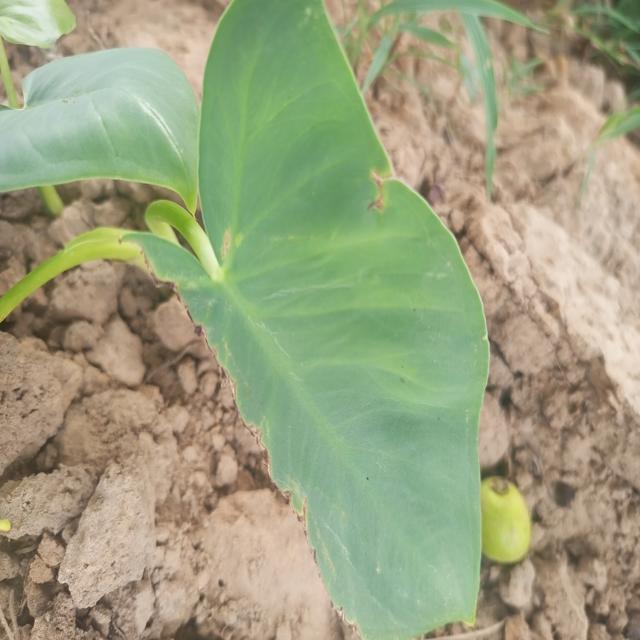
Label: Early_Blight